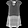
Label: Dress